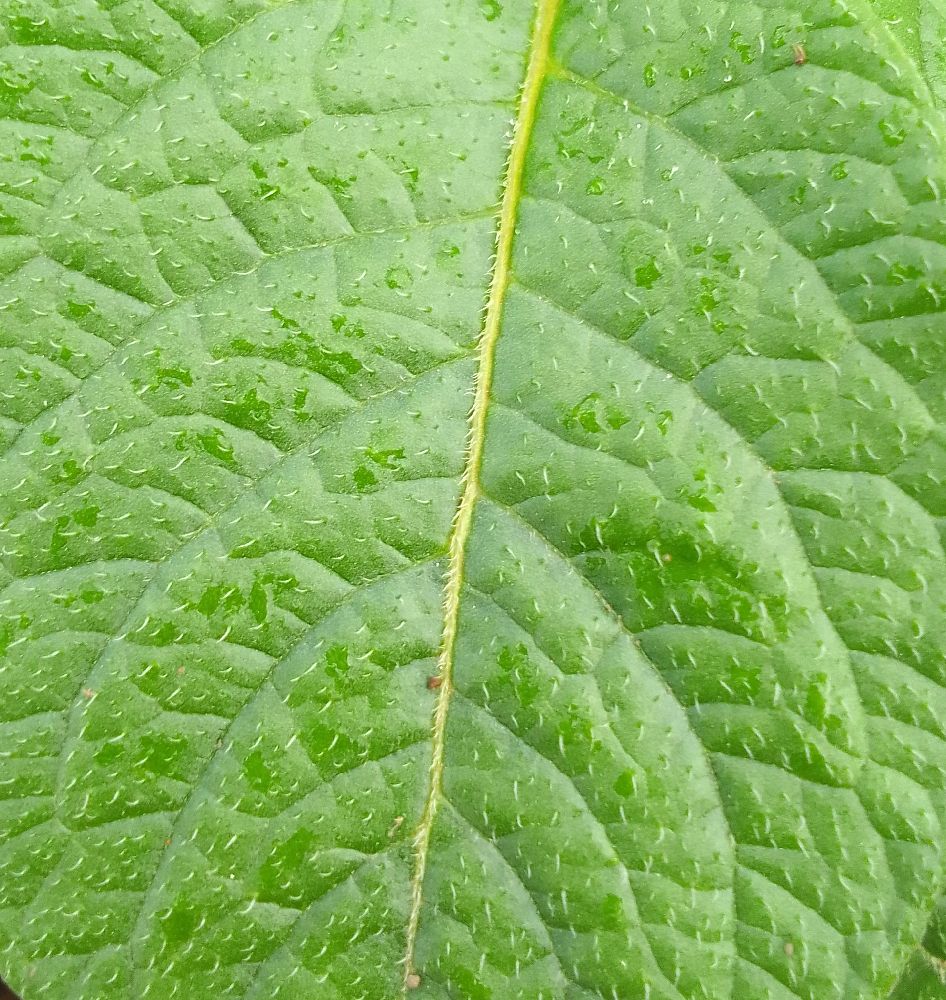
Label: Healthy